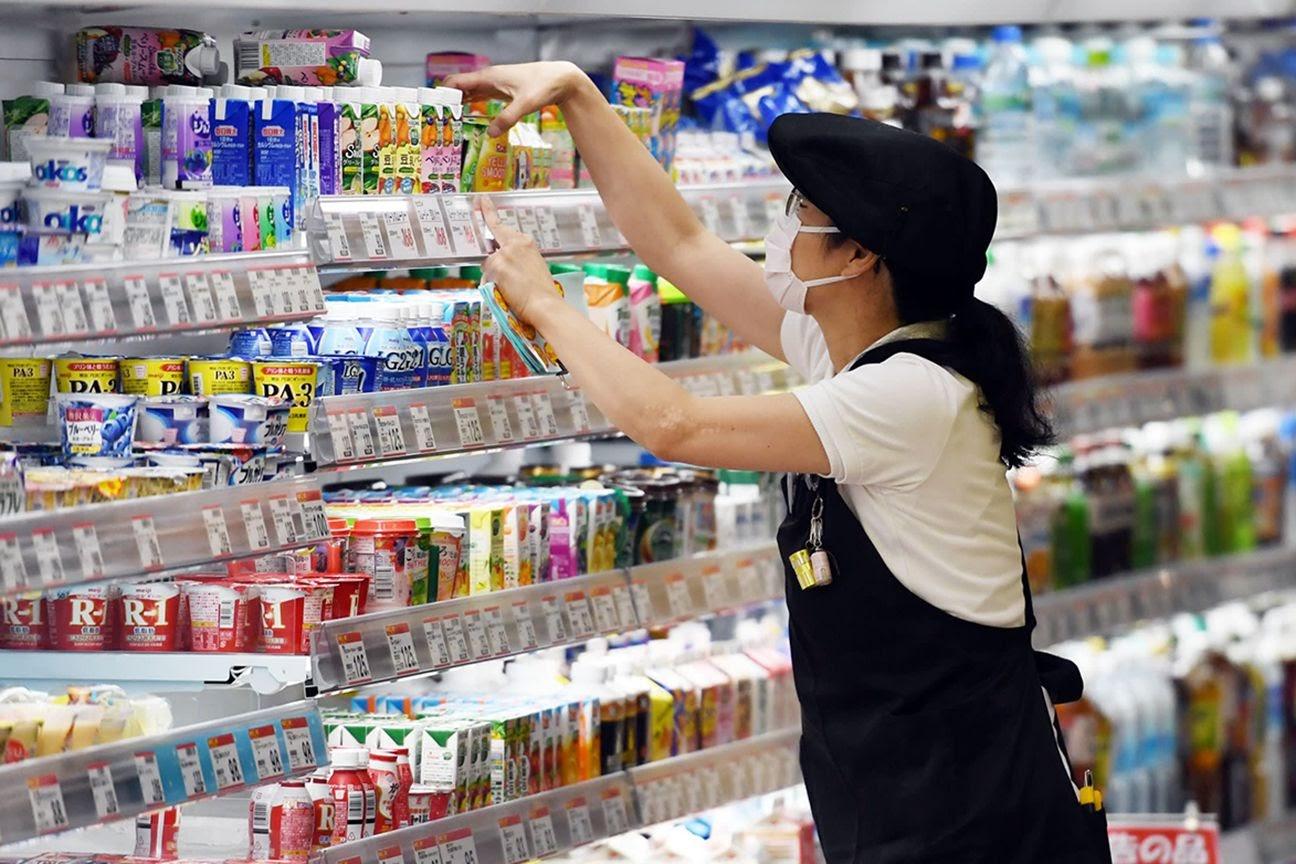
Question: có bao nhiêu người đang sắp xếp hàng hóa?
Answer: có một người phụ nữ đang sắp xếp hàng hóa